Cycloheptatriene

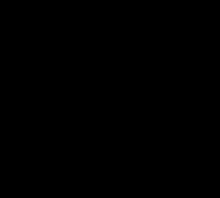
Structure of Mo(CH)(CO).

Cyclooctatetraene and cycloheptatriene are used as a triplet quencher for rhodamine 6G dye lasers.